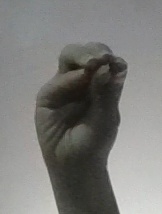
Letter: ha